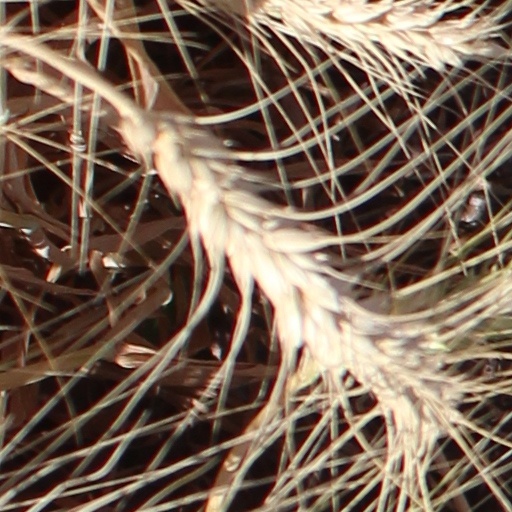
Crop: wheat